History of physics

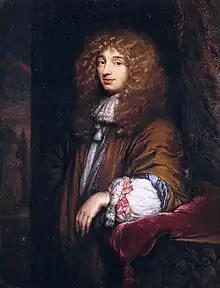
Christiaan Huygens (1629–1695)

The French philosopher René Descartes (1596–1650) was well-connected to, and influential within, experimental philosophy networks. Descartes had an agenda, however, which was geared toward replacing the Scholastic philosophical tradition. Questioning the reality interpreted through the senses, Descartes sought to re-establish philosophical explanations by reducing all phenomena to the motion of an invisible sea of "corpuscles". (Notably, he reserved human thought and God from his scheme, holding these to be separate from the physical universe). In proposing this philosophical framework, Descartes supposed that different kinds of motion, such as that of planets versus that of terrestrial objects, were not fundamentally different, but were manifestations of an endless chain of corpuscular motions obeying universal principles. Particularly influential were his explanations for circular astronomical motions in terms of the vortex motion of corpuscles in space (Descartes argued, in accord with the beliefs, if not the methods, of the Scholastics, that a vacuum could not exist), and his explanation of gravity in terms of corpuscles pushing objects downward.